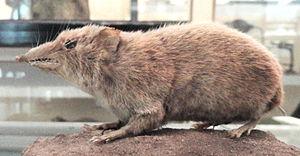
Hylomys est un genre de petits mammifères insectivores de la famille des Erinaceidae. Ils font partie des gymnures, une variante asiatique, sans piquants, des hérissons.
Hylomys suillus est une espèce de petit mammifère insectivore de la famille des Erinaceidae. Elle fait partie des gymnures, une variante asiatique de hérissons sans piquants.